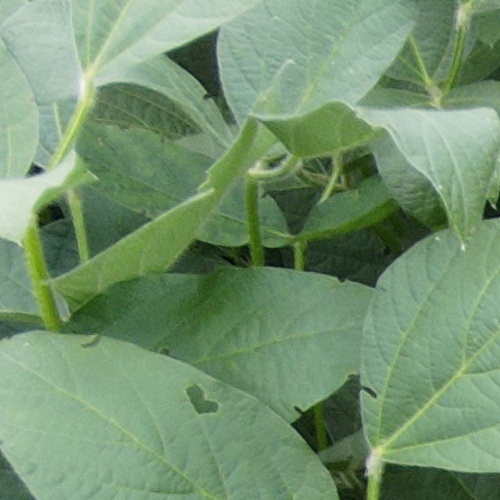
Label: Caterpillar